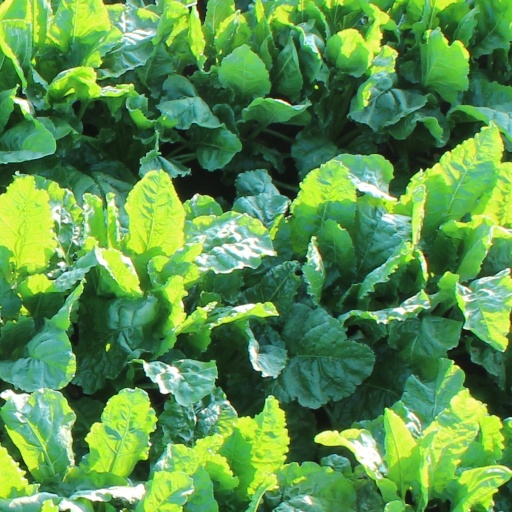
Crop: sugar beet